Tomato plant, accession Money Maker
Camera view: tilt-top (135 deg); turntable rotation: 270 degrees
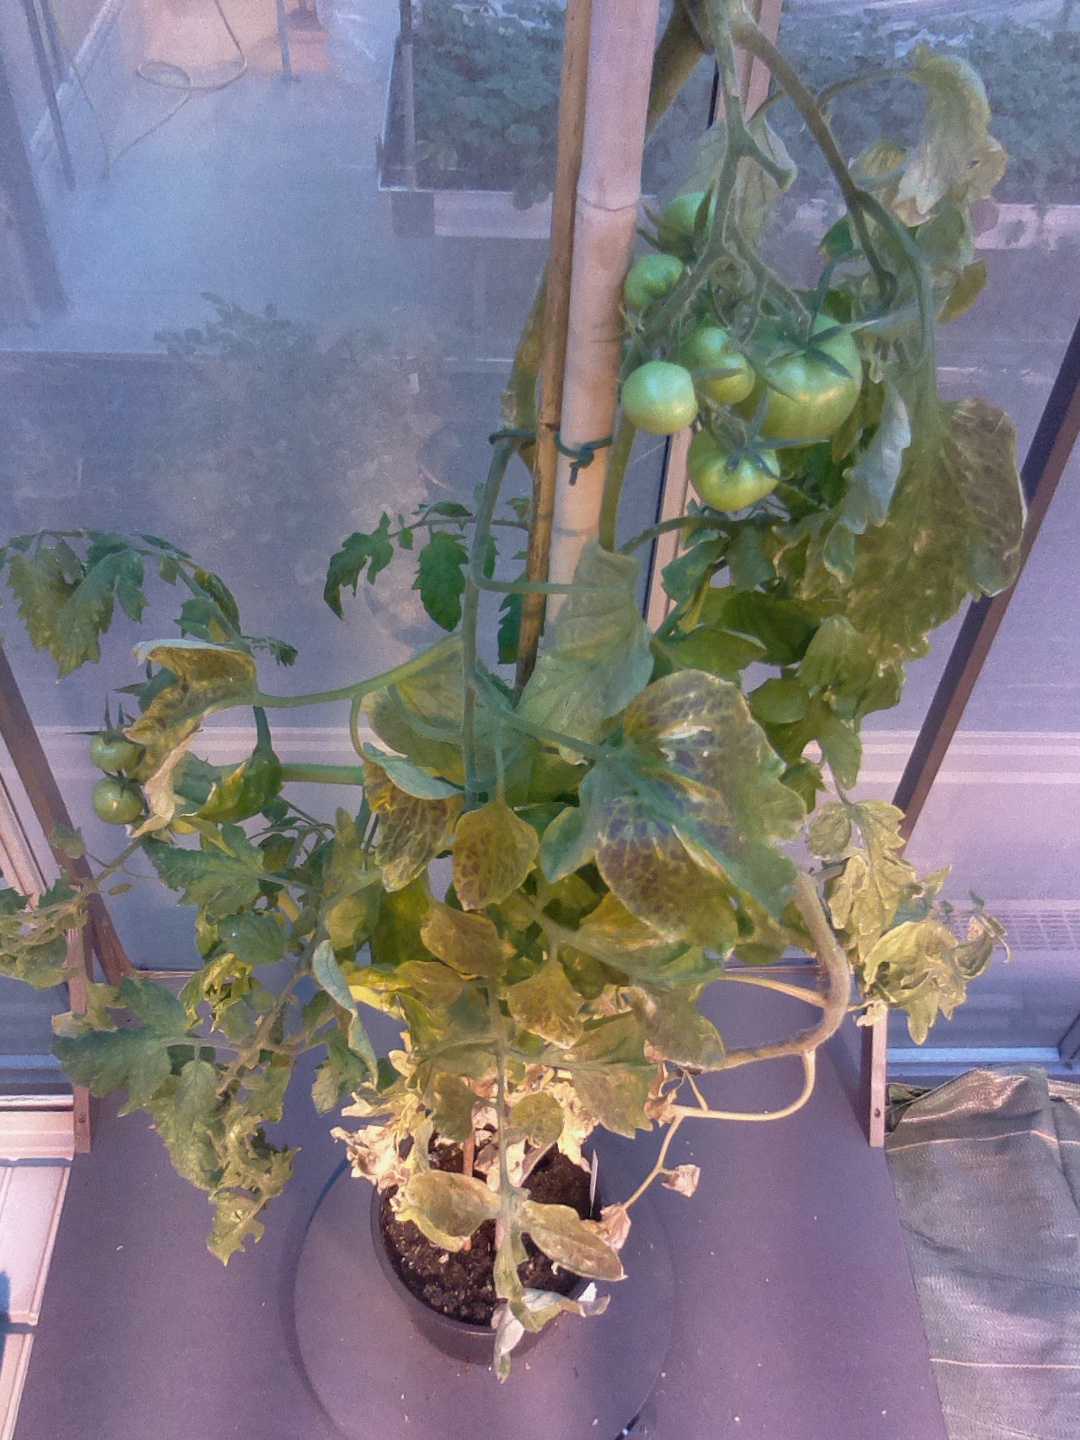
BBCH growth stage 78: 80% -90% of final fruit size